Fantome Island Lock Hospital and Lazaret Sites

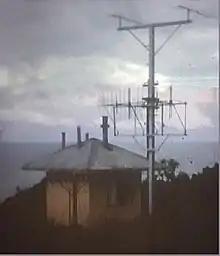
Signal hut Fantome Island, 1968

Located west-north-west of the main lazaret pathway, close to the crest of the hill which overlooks the lazaret from the north-west, are the remains of a timber-framed signal hut. The walls and roof have fallen onto the concrete pad floor. The roof, although collapsed, is largely intact. It is a timber-framed pyramid sheeted with CGI on two sides. Positioned immediately down slope to the south-west of the hut lies an iron "I" beam which was a radio mast. Surrounding the hut and the mast are scatters of artefacts including numerous large black Dunlop brand batteries, CGI sheets, white ceramic fragments, timber posts, wire cable, window glass, and window latches. Extending down the ridgeline from the hut to the main lazaret pathway are collapsed telephone line poles.